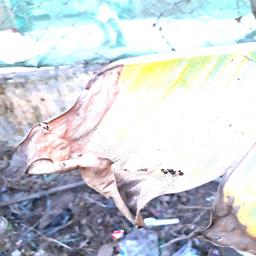
Label: POTASSIUM DEFICIENCY